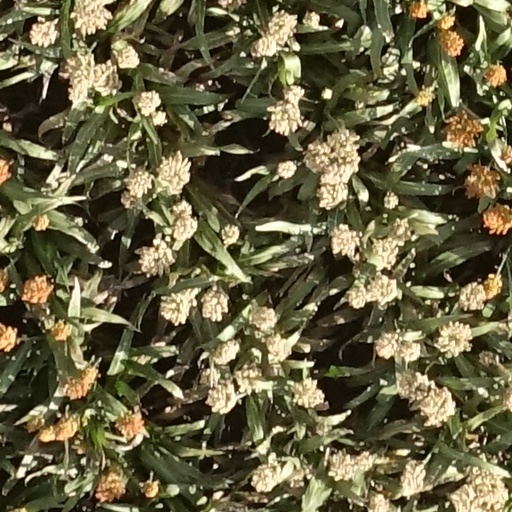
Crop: sorghum